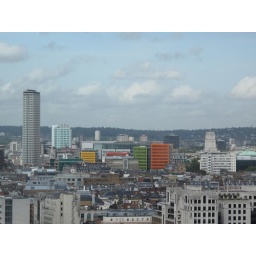
(My hotel was near the tall building on the left, and my conference was the short stubby grey tower on the right)